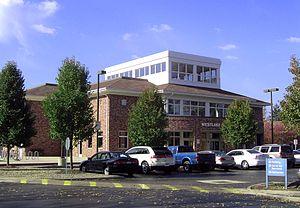
Westlake est une ville du comté de Cuyahoga, dans l'État de l'Ohio aux États-Unis. Elle est située au sud-ouest de Cleveland.